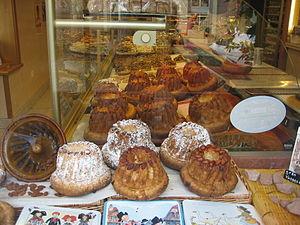
Riquewihr - Village de caractère - Alsace - France
Le kougelhopf, de son nom originel alsacien, ou encore kouglof, kougelhof, kugelhof, kugelopf, kugelhopf ou kouglouf est une spécialité alsacienne, de l'Autriche, de la Tchéquie et du sud de l'Allemagne.